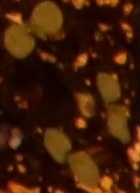
Label: Flax